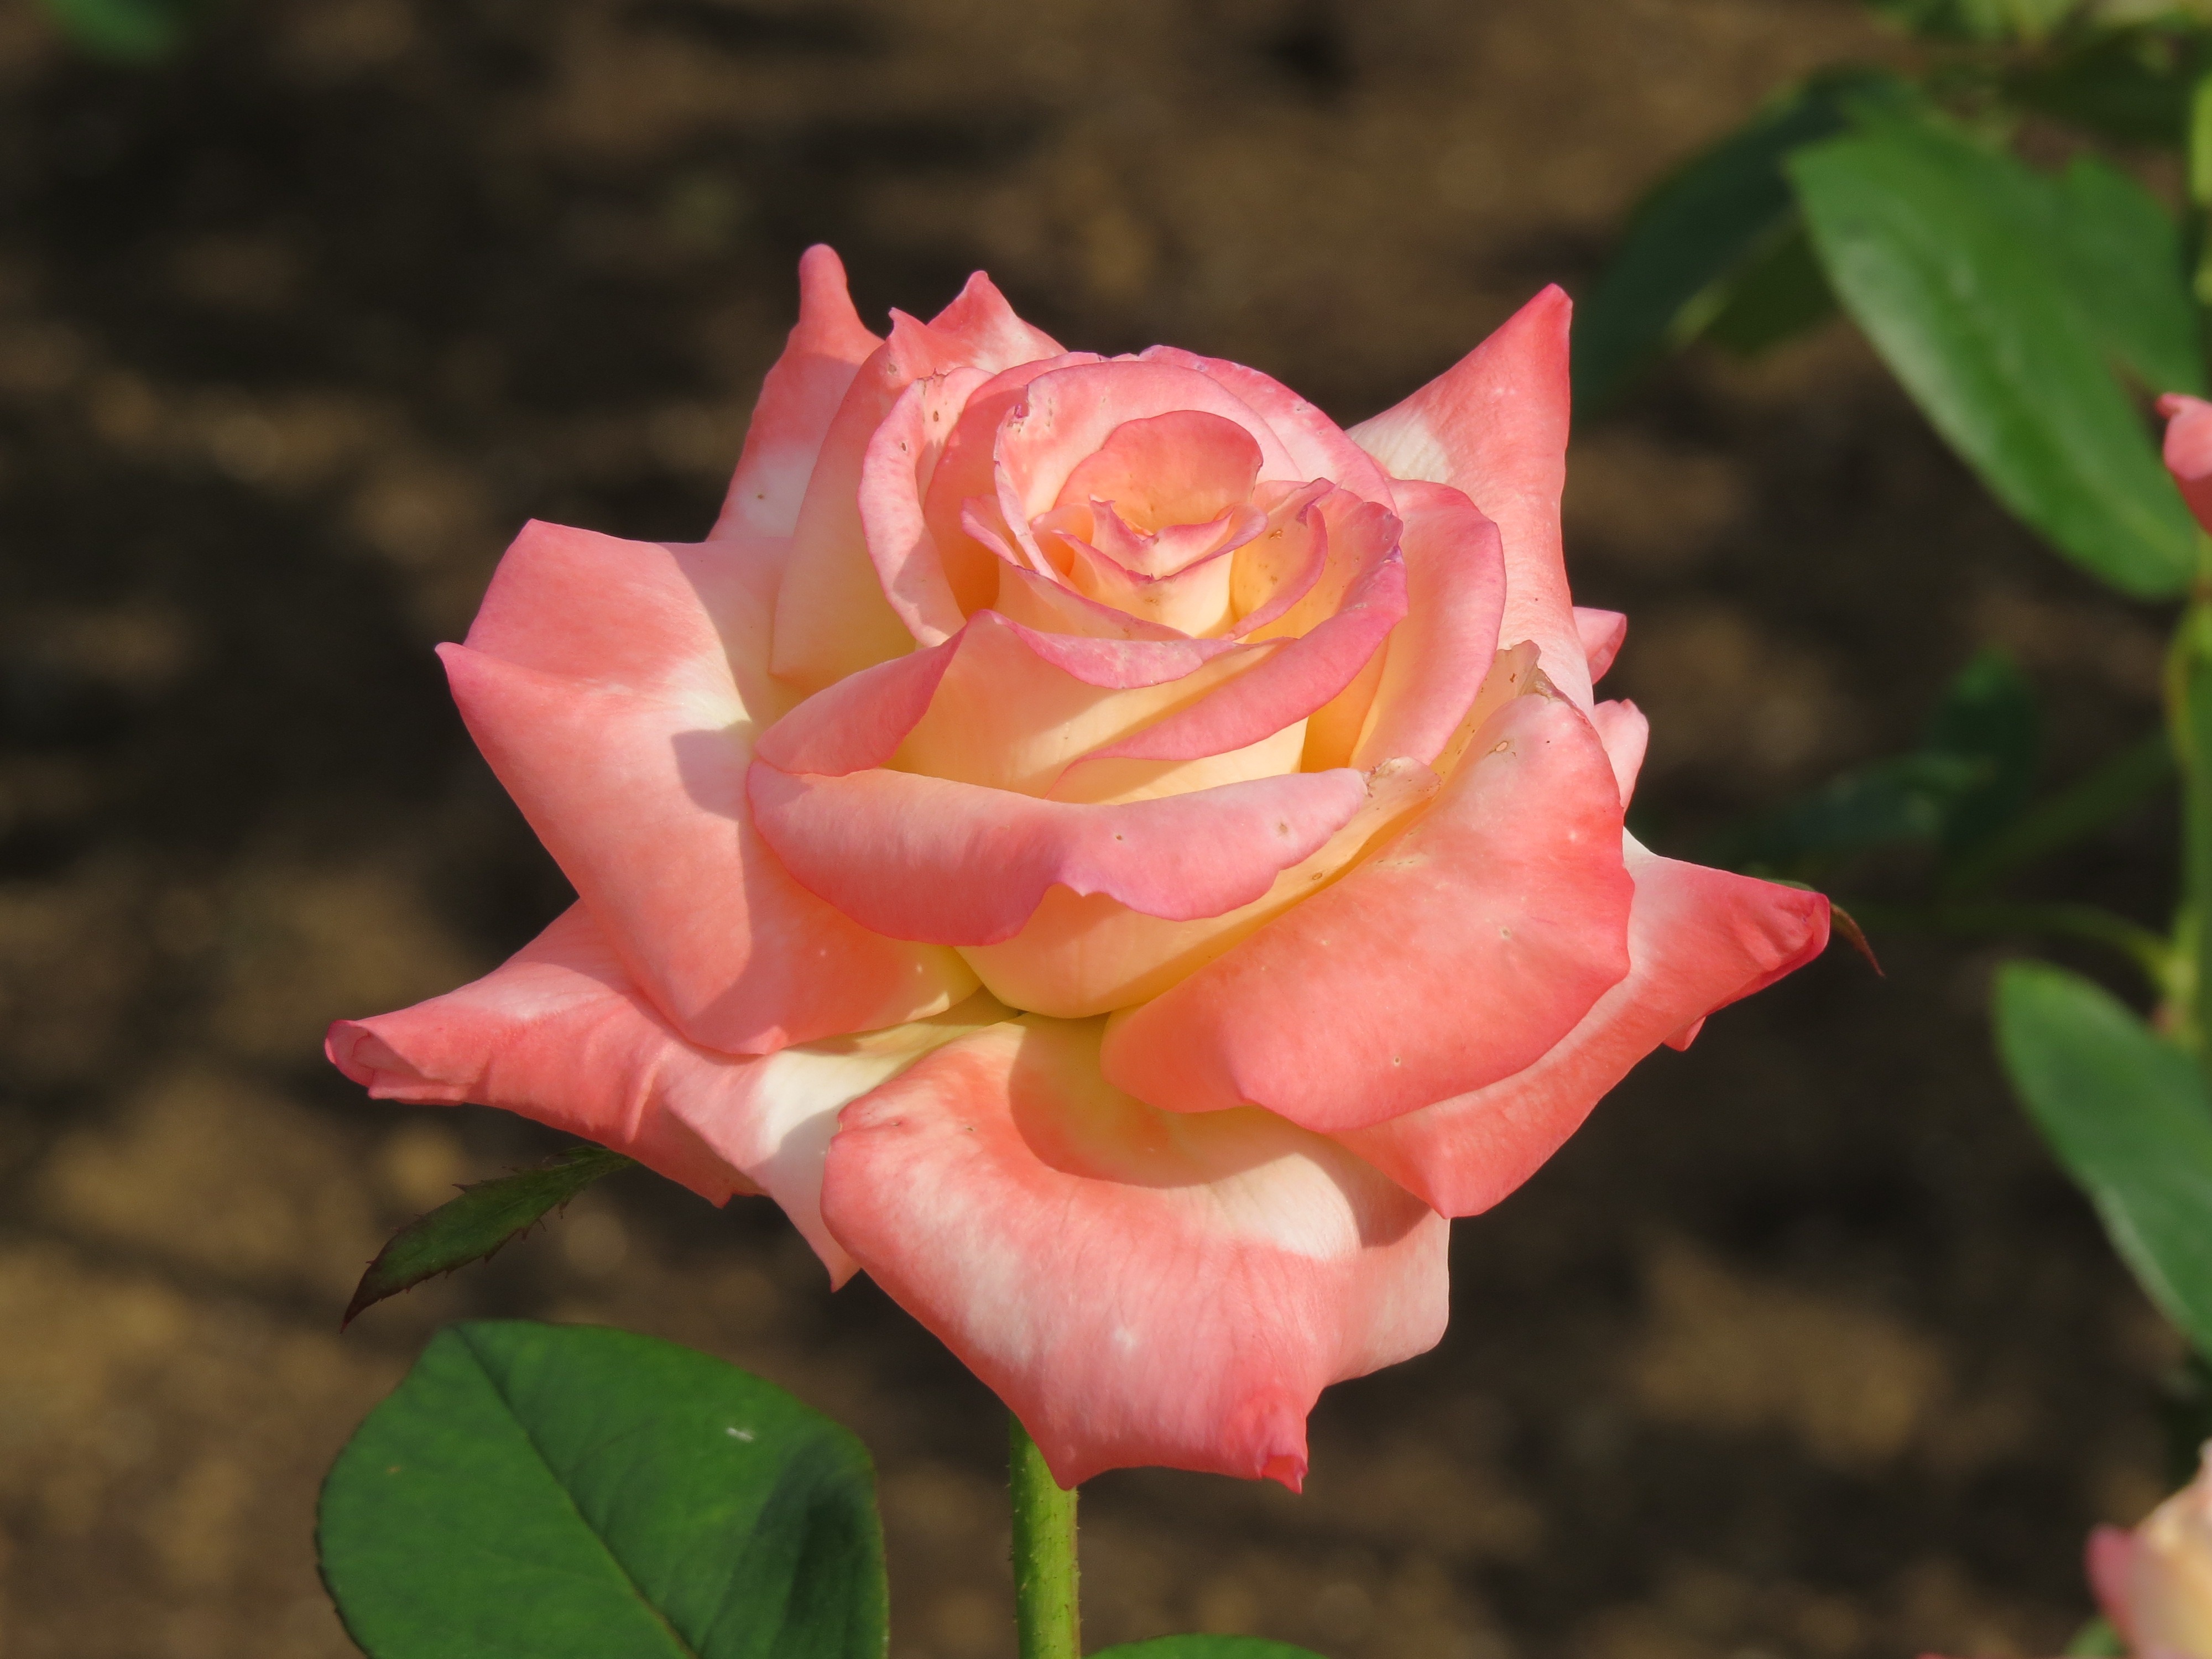
nature, plant, flower, petal, floral, rose, orange, green, romantic, blooming, pink, flora, plants, flowers, lighter, roses, leaves, gardening, petals, decorative, blossoms, gardens, ornamental, blooms, flowering, floribunda, macro photography, flowering plant, garden roses, rose family, plant stem, land plant, rosa centifolia, rose order, rose gardens